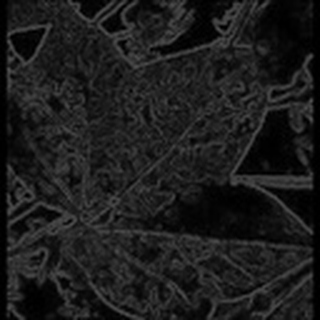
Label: cotton_powdery_mildew